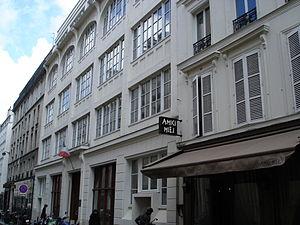
La rue Saint-Sabin est située dans le 11ᵉ arrondissement de Paris.